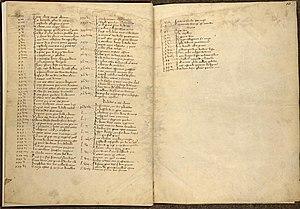
Codex Chantilly
Polyphonic Music of the Fourteenth Century est un ouvrage constitué de 24 volumes, paru entre 1956 et 1991 aux Éditions de l'Oiseau-Lyre, qui présente en notation moderne le répertoire complet de la musique polyphonique du XIVᵉ siècle, soit plus de 2 000 pièces.